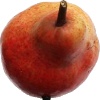
Label: red_pear